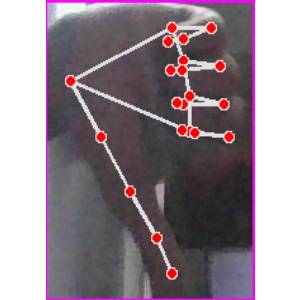
अक्षर: फ